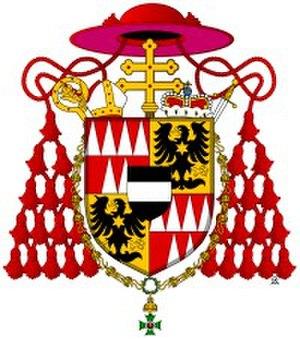
Antonin Theodor conte de Colloredo-Waldsee-Mels est un cardinal autrichien-tchèque du XIXᵉ siècle.